Motor glider

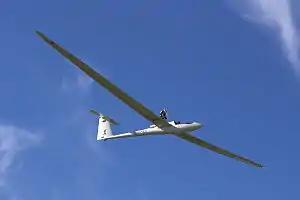
Schempp-Hirth Nimbus 4M with engine running.

The engine cannot always be relied upon to start in flight, so the pilot must allow for this possibility. The generally accepted practice is to get in position for landing at a suitable airport, or off-airport out-landing field, before extending the propeller and attempting an engine start. This allows for a safe landing in the event that the engine cannot be started in time.